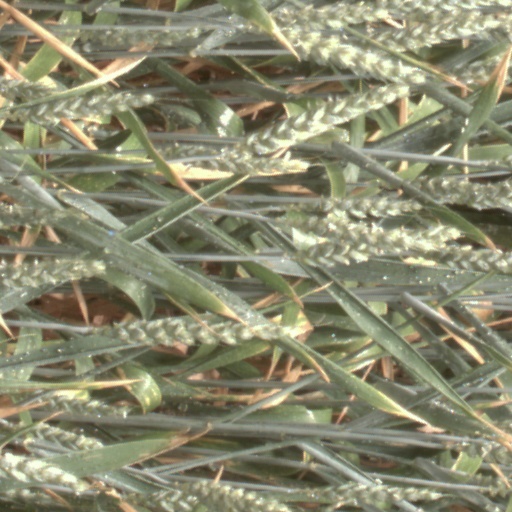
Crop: wheat